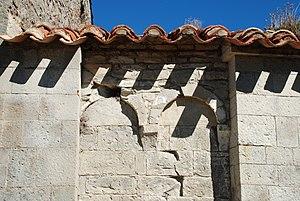
France - Hérault - Brissac - Chapelle Saint-Étienne d'Issensac
La chapelle Saint-Étienne d'Issensac est une chapelle romane située au lieu-dit Issensac sur le territoire de la commune de Brissac, dans le département français de l'Hérault en région Occitanie.